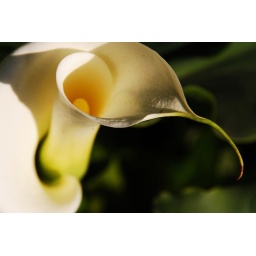
My family and I were eating near my house in Puebla. The restaurant has some Cala Lily in the garden...